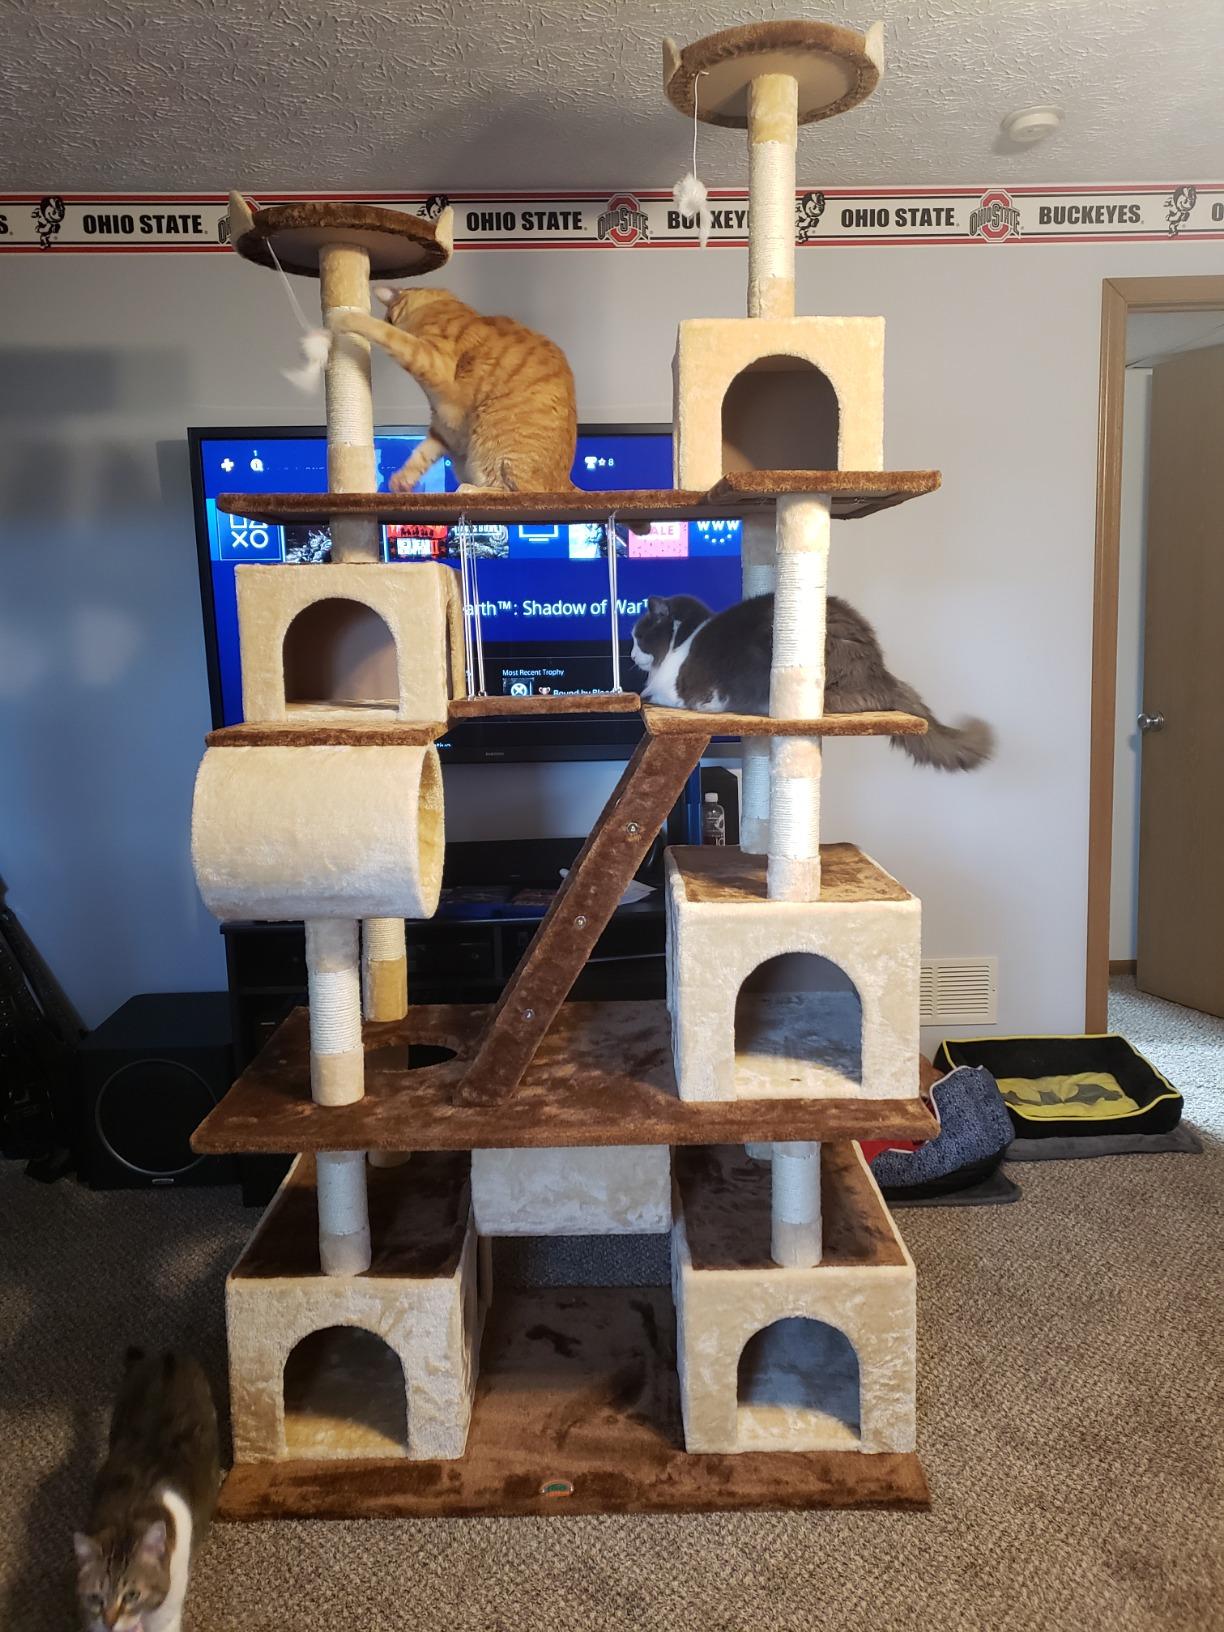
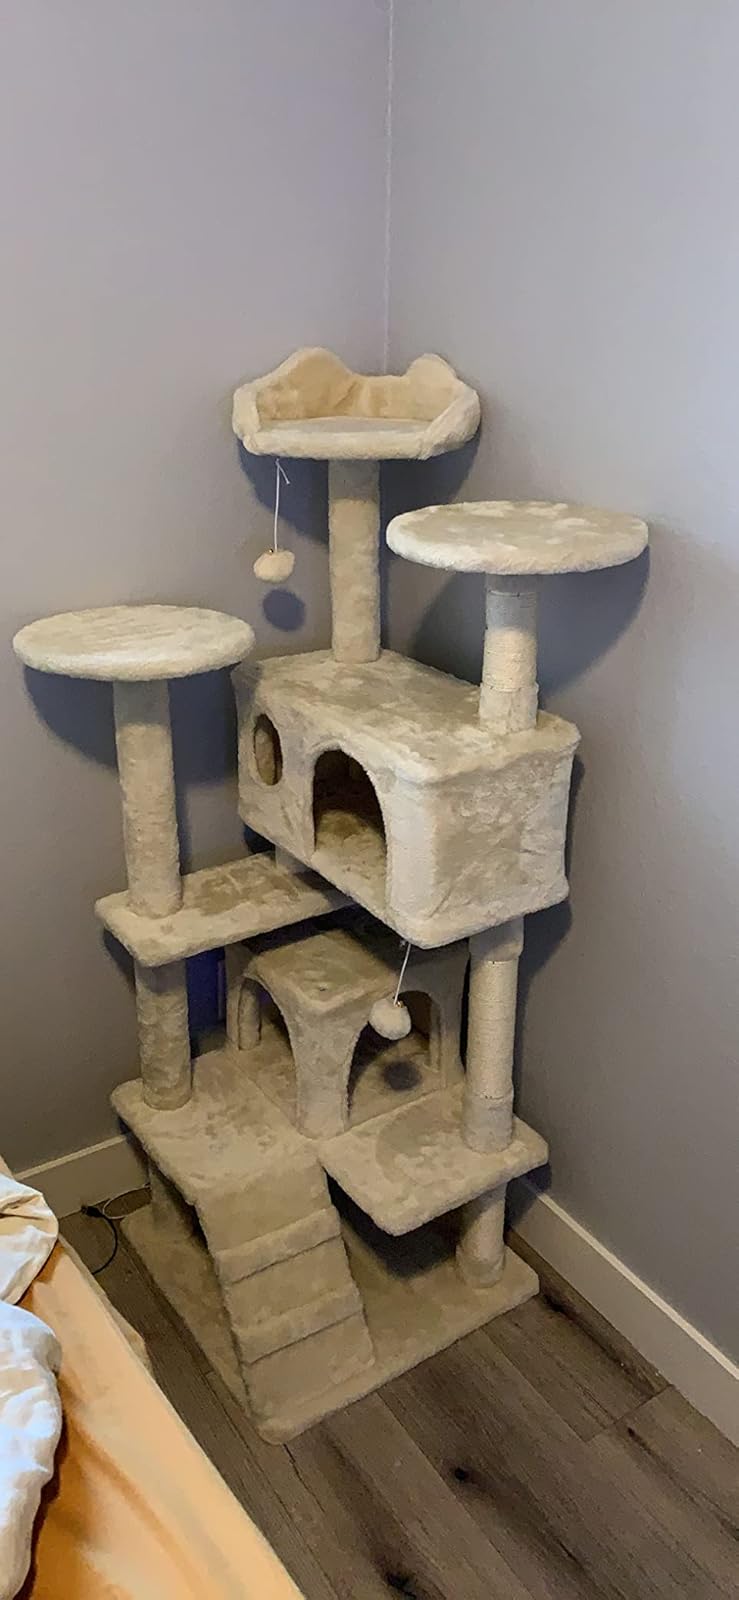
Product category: items_cat tree
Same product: no